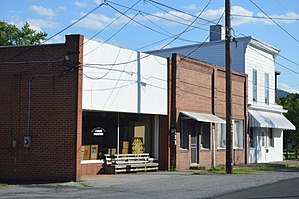
Glasgow (Virginia)
Glasgow er en by i Rockbridge County, Virginia, USA, som ligger ved sammenløbet af James og Maury Rivers. Byen har 1.046 indbyggere.